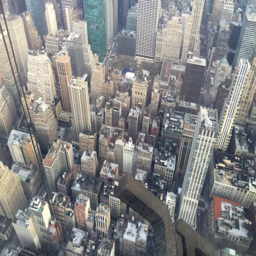
view from the 80th floor